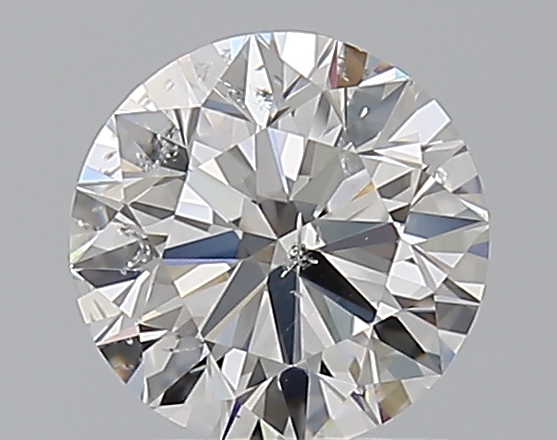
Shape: round
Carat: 1
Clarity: SI2
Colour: F
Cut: EX
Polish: EX
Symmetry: EX
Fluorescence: N
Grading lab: GIA
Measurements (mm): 6.31 x 6.36 x 3.96